Bowman Gray Stadium

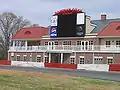
BGS' fieldhouse in 2008. The fieldhouse was built and finished the year prior after efforts from WSSU athletic director Percy Caldwell to build a new fieldhouse.

In November 1936 and in the midst of the Great Depression, plans were filed by Winston-Salem, North Carolina, mayor W. T. Wilson to the Works Progress Administration (WPA) for a potential 10,000-seat, $100,000 (adjusted for inflation, $) horseshoe stadium funded by the city and Nathalie Gray Bernard, the widow of Bowman Gray Sr. who was a former president of the R. J. Reynolds Tobacco Company. The project was approved by the state WPA branch within the month; however, work on the project was delayed until the following year for the United States Congress to finalize funding for the WPA's 1937 budget. In January 1937, further plans were released for the facility, with the full stadium plans revealed to be a 11,500-seat football stadium on a plot of land.